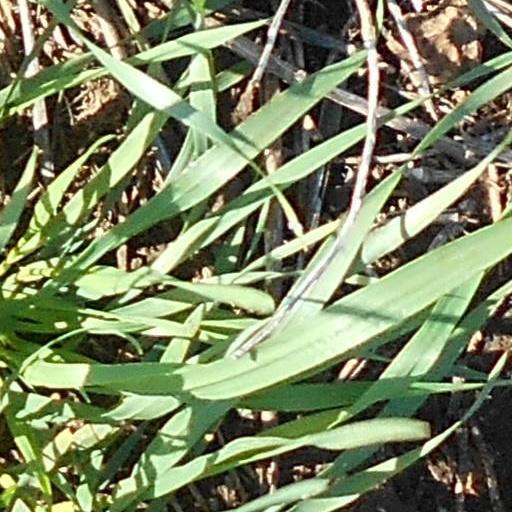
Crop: wheat